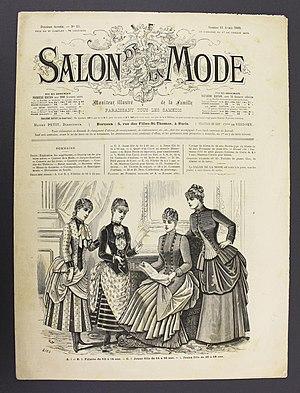
Salon De La Mode (Samedi 11 Avril 1885) Русский: Журнал мод (11 апреля 1885 года
Un magazine de mode est un titre de presse écrite consacré à la mode et ayant le format d'un magazine. Ce magazine est composé le plus souvent d'un contenu rédactionnel, ainsi que, anciennement, d'illustrations puis de photographies de mode.